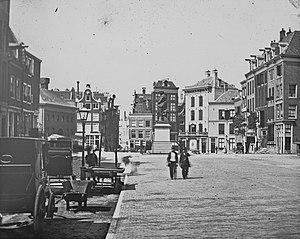
La Rembrandtplein, également connue en français en tant que place Rembrandt, est une place de la capitale néerlandaise Amsterdam, située dans l'arrondissement de Centrum, dans le prolongement de la Reguliersbreestraat et de l'Amstelstraat, à proximité des rives de l'Amstel et du Singel. Elle se trouve également au nord-ouest de la Utrechtsestraat, l'une des principales rues commerçantes de la ville, ainsi qu'au nord-est de la Thorbeckeplein, dominée par une statue de Johan Thorbecke.